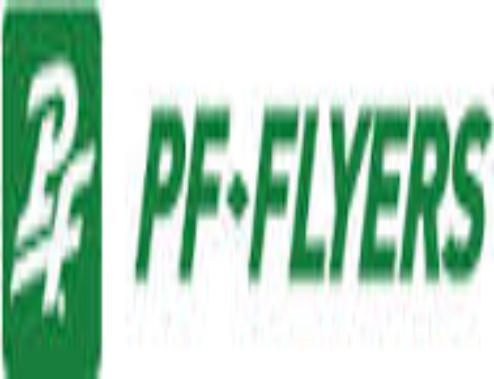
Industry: Clothes